Charalambos

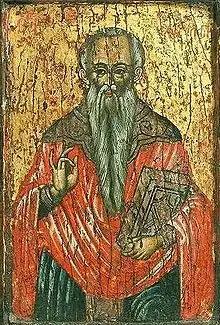
A Greek icon of Saint Charalampos, early 17th century

Saint Charalambos or Haralambos was an early Christian priest in Magnesia on the Maeander, a city in Asia Minor, in the diocese of the same name. His name means "glowing with joy" in Greek. He lived during the reign of Septimius Severus (193–211), when Lucian was Proconsul of Magnesia. According to one source, at the time of his martyrdom in 202, Charalambos was 113 years old.